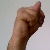
The image shows a hand gesture representing the letter 'N' in Indian Sign Language.